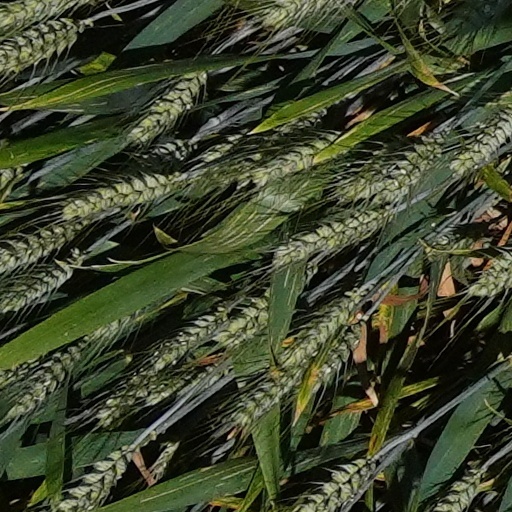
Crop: wheat